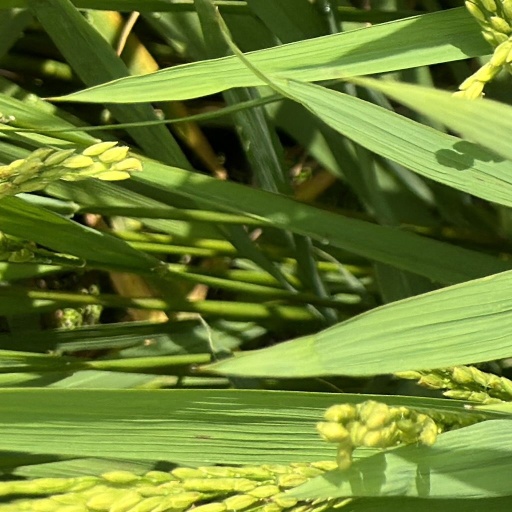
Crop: rice